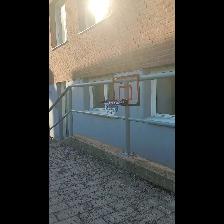
Label: NonHuman